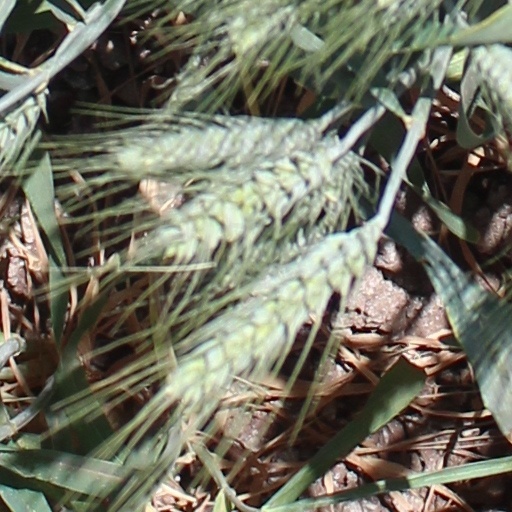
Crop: wheat